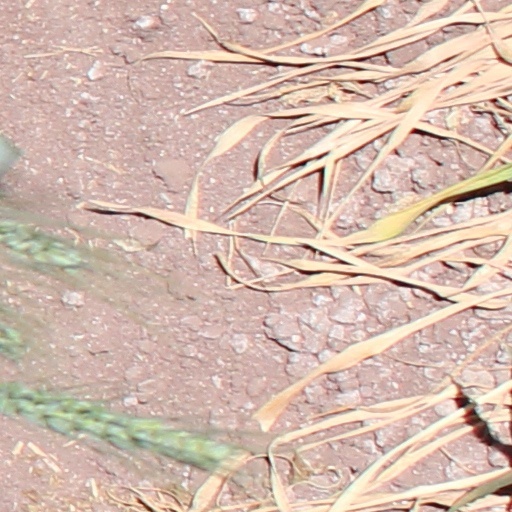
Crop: wheat